Amy Brenneman

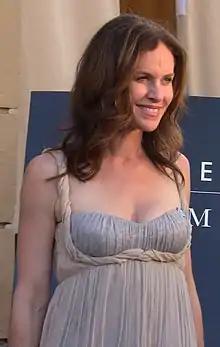
Brenneman in 2009

Amy Frederica Brenneman (born June 22, 1964) is an American actress and producer. She worked extensively in television, coming to prominence as Detective Janice Licalsi in the ABC police drama series "NYPD Blue" (1993–1994). Brenneman next co-created and starred as Judge Amy Gray in the CBS drama series "Judging Amy" (1999–2005). She received five Primetime Emmy Award nominations for these roles.